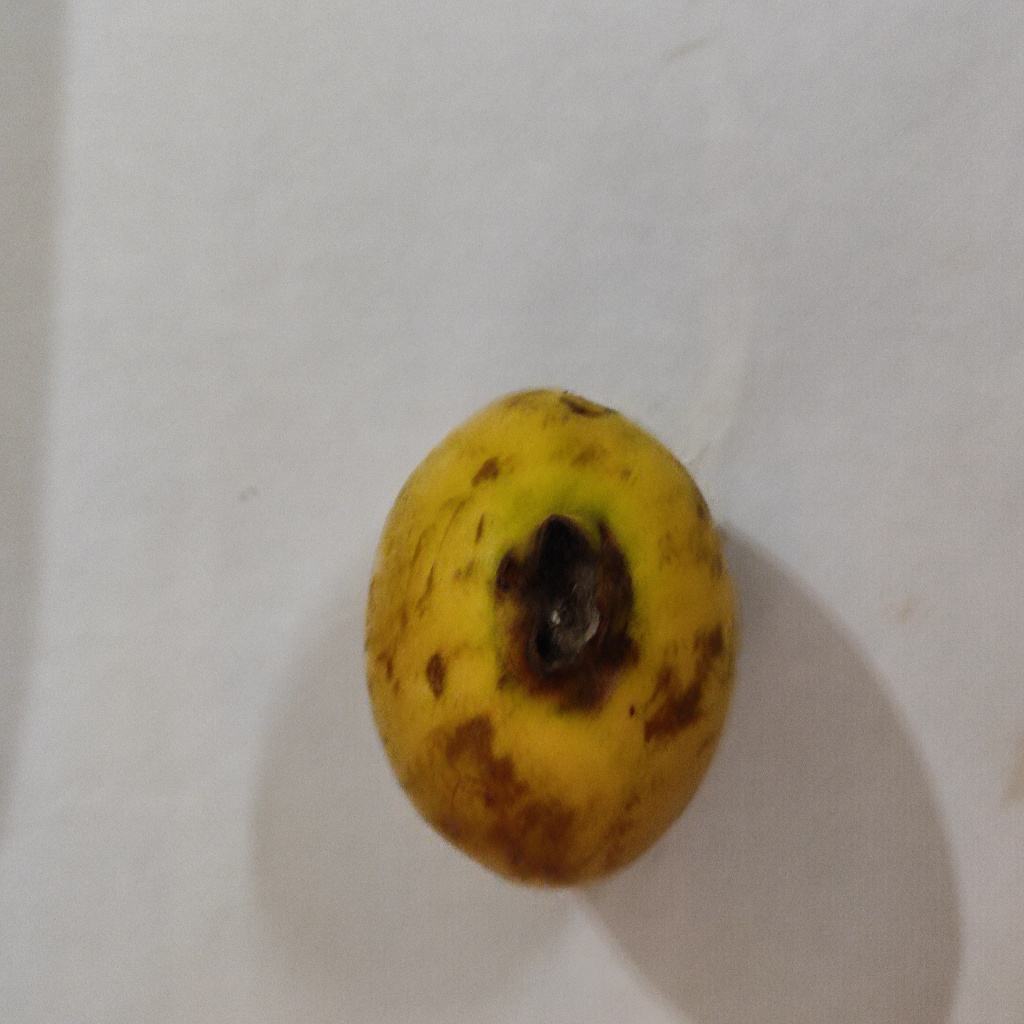
Crop: guava
Quality class: Class_B